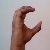
The image shows a hand gesture representing the letter 'C' in Indian Sign Language.